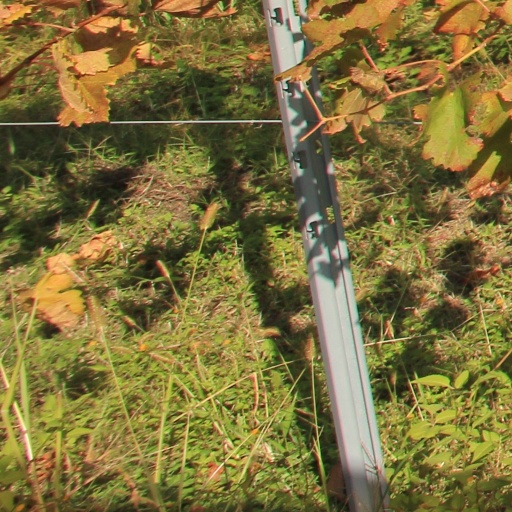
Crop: grape